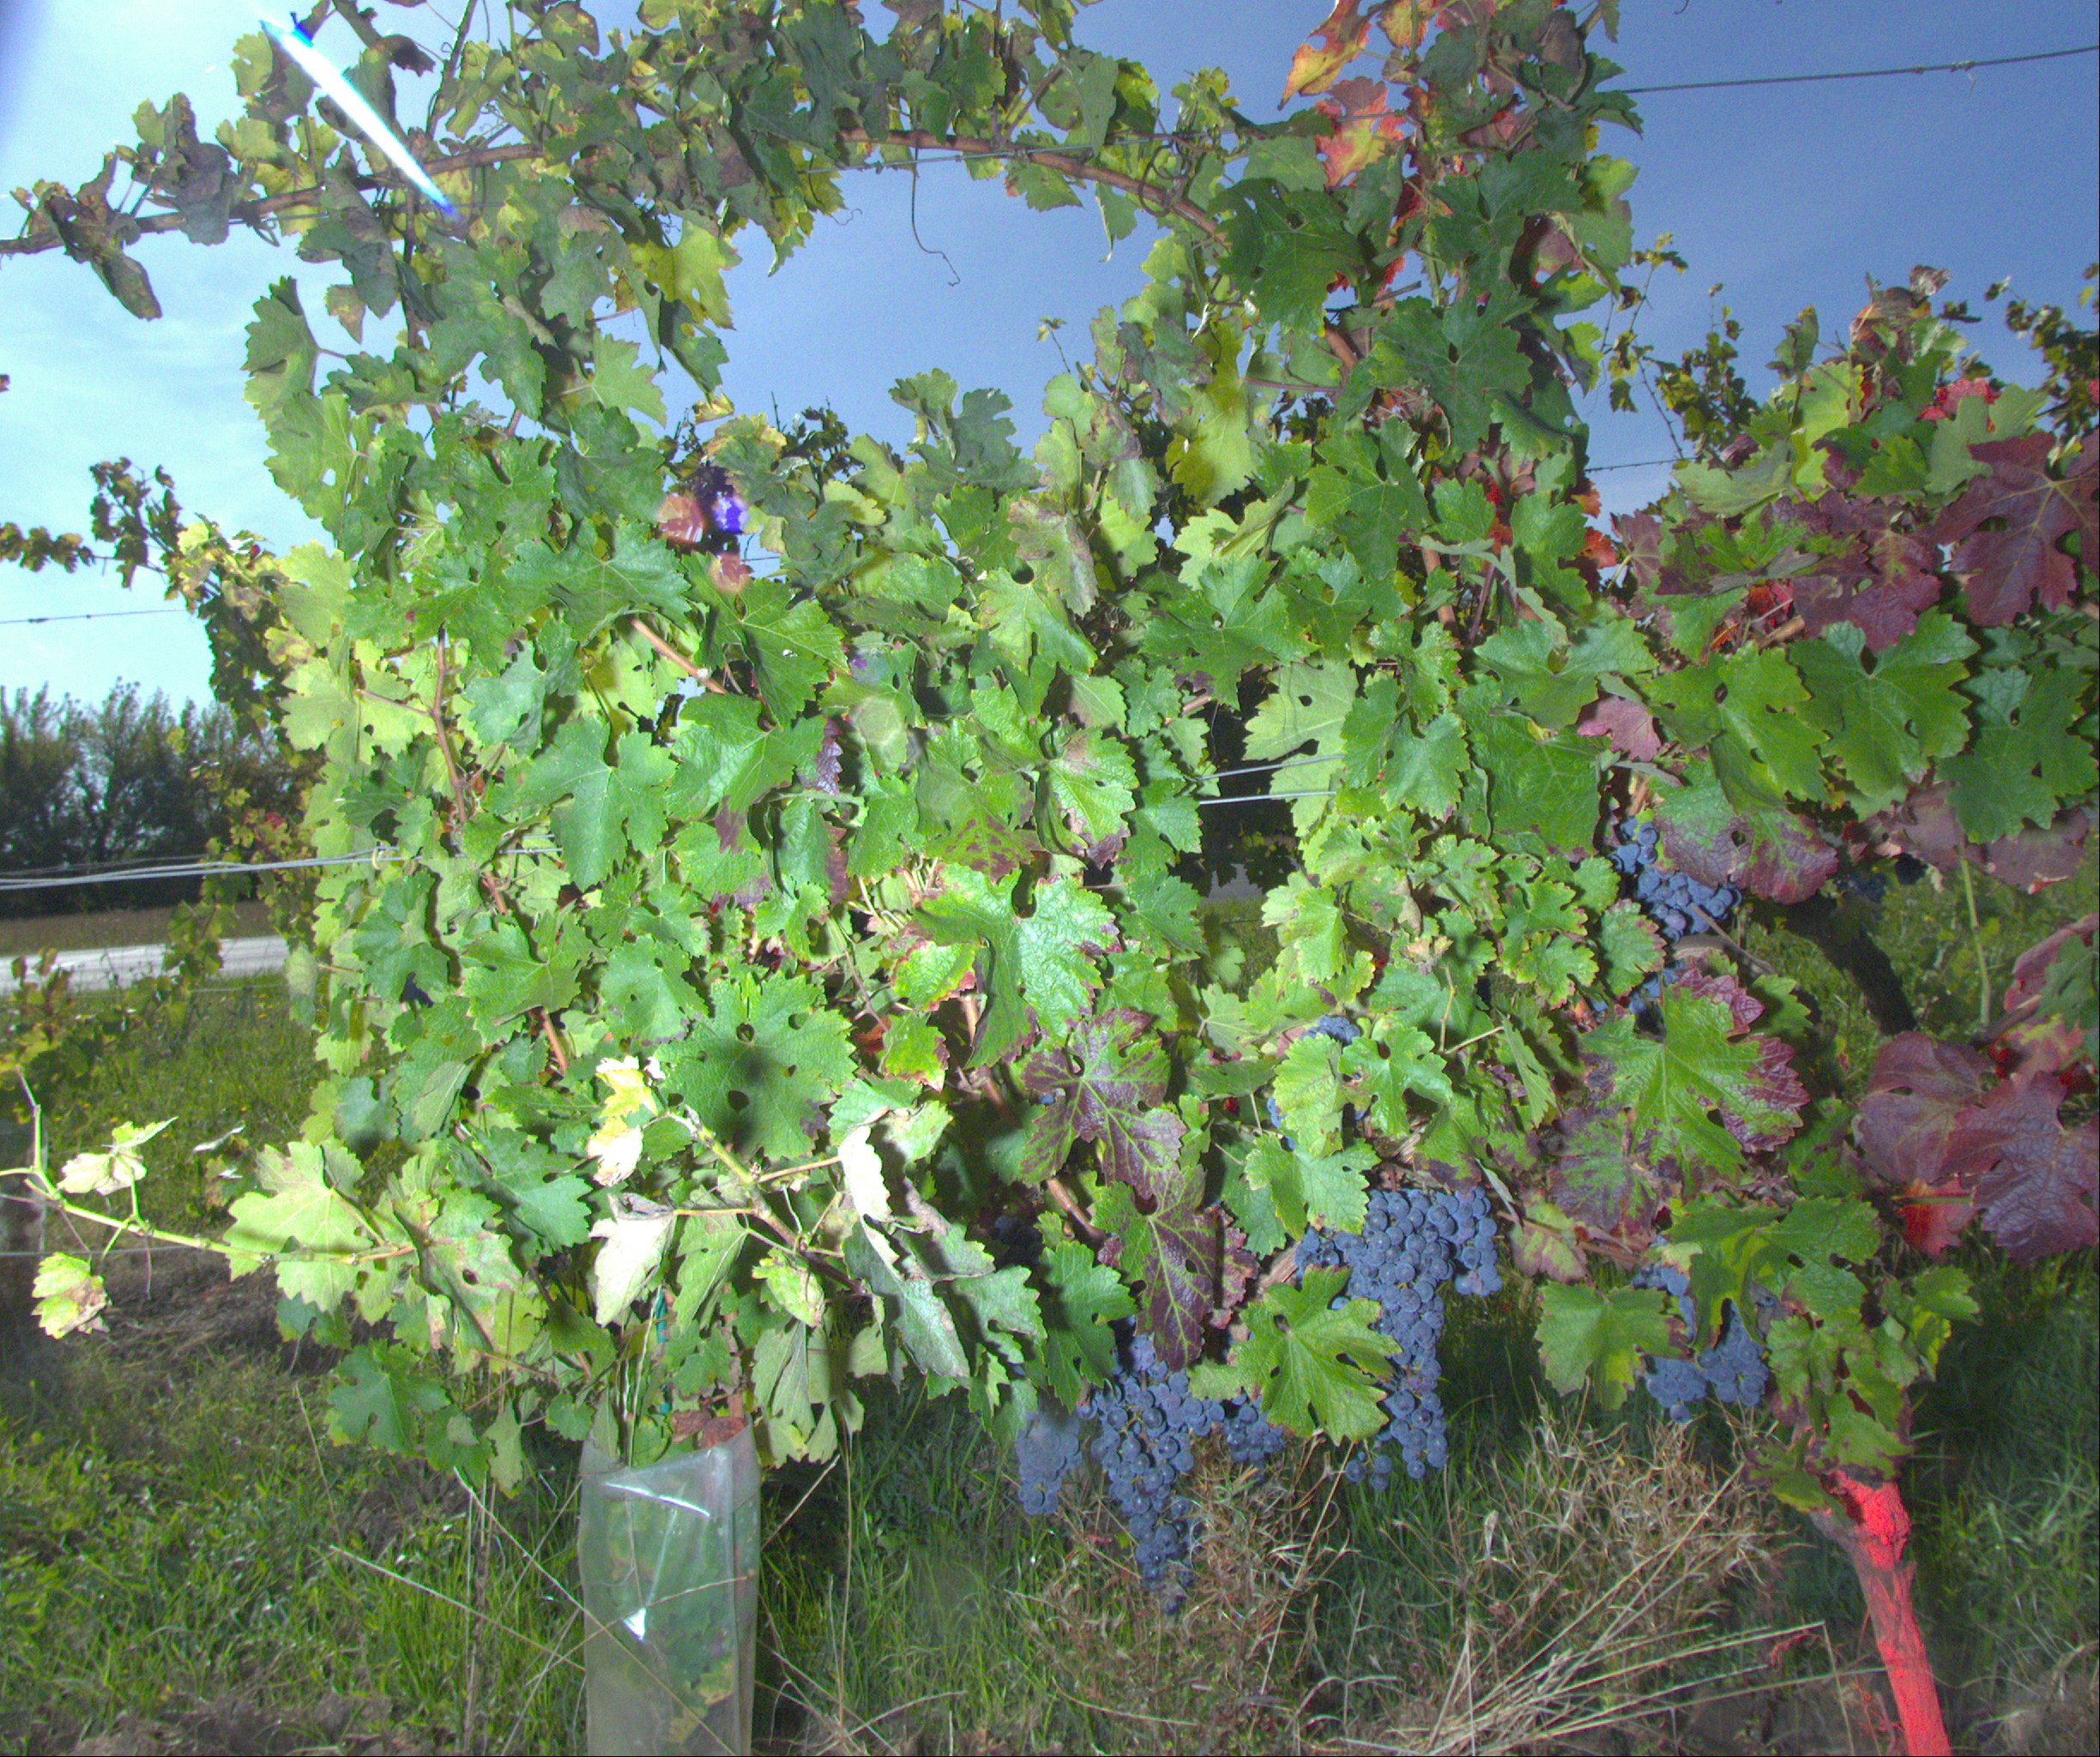
Grape variety: cabernet-sauvignon
Disease: confounding disease (conf+)